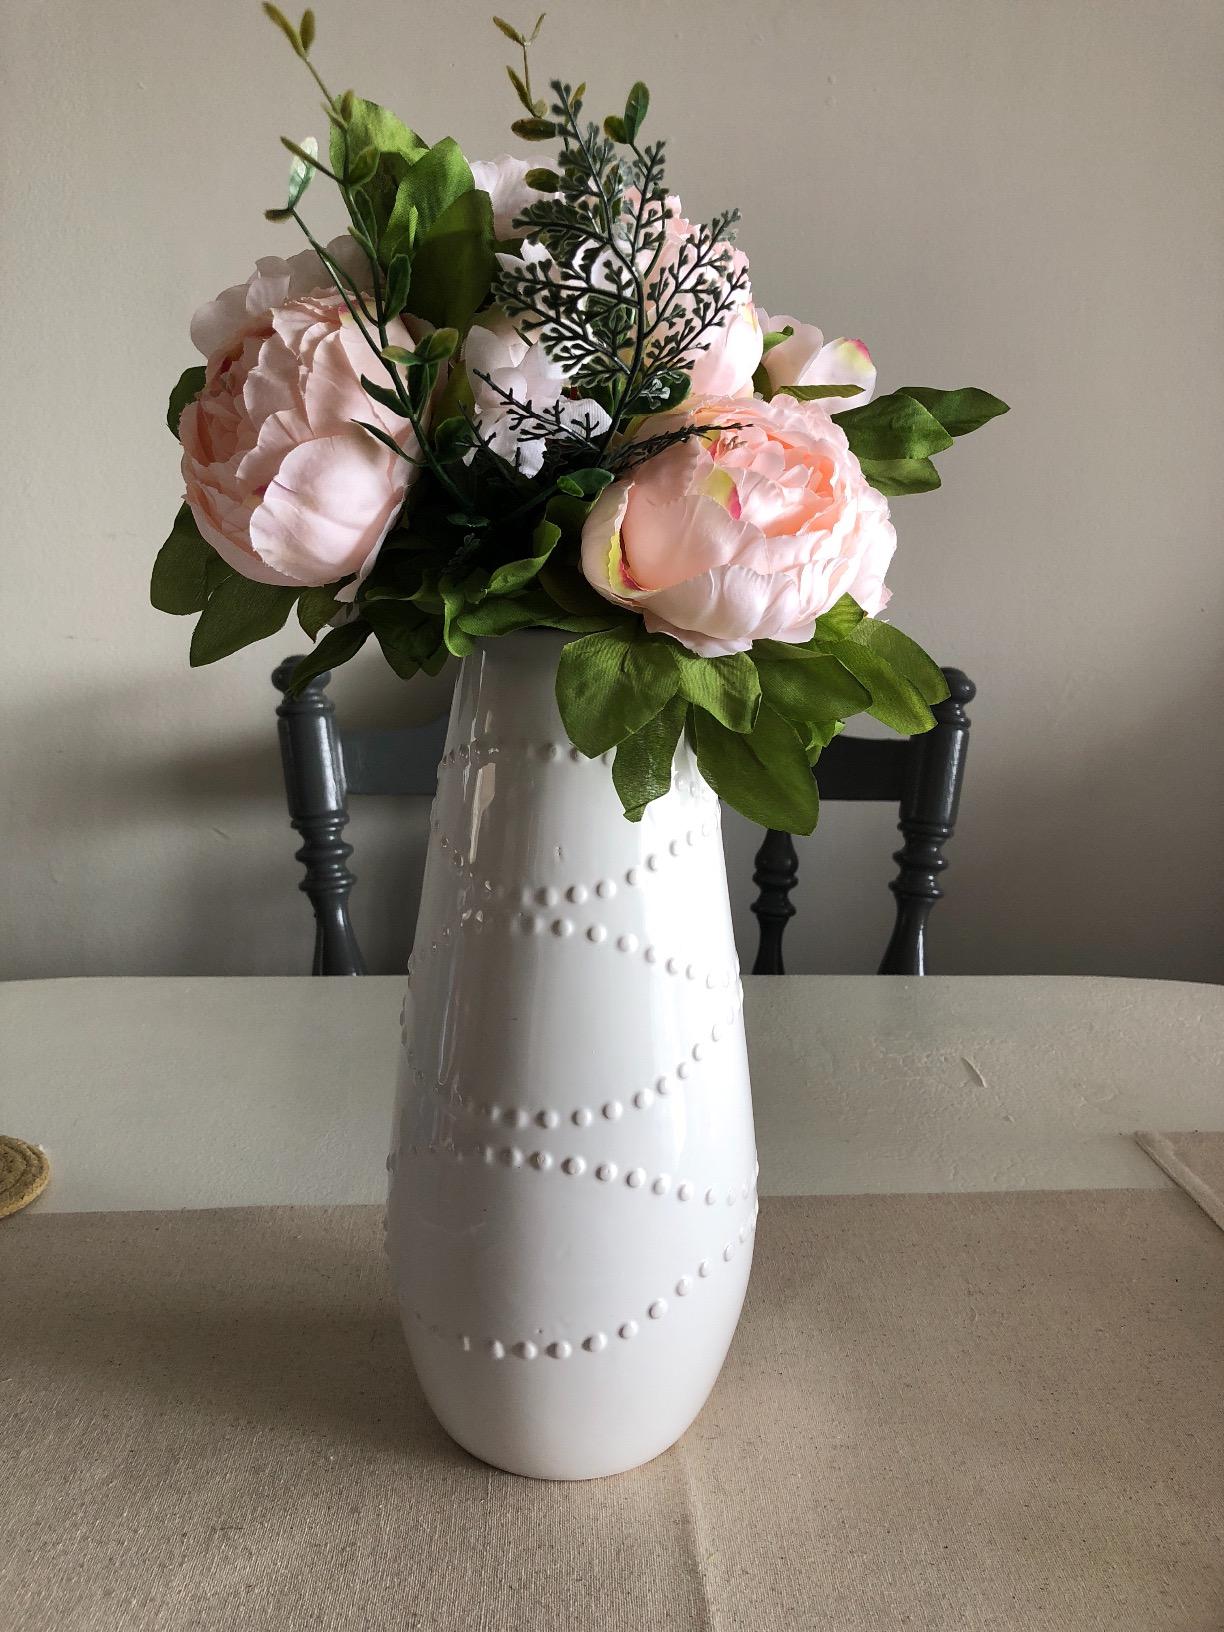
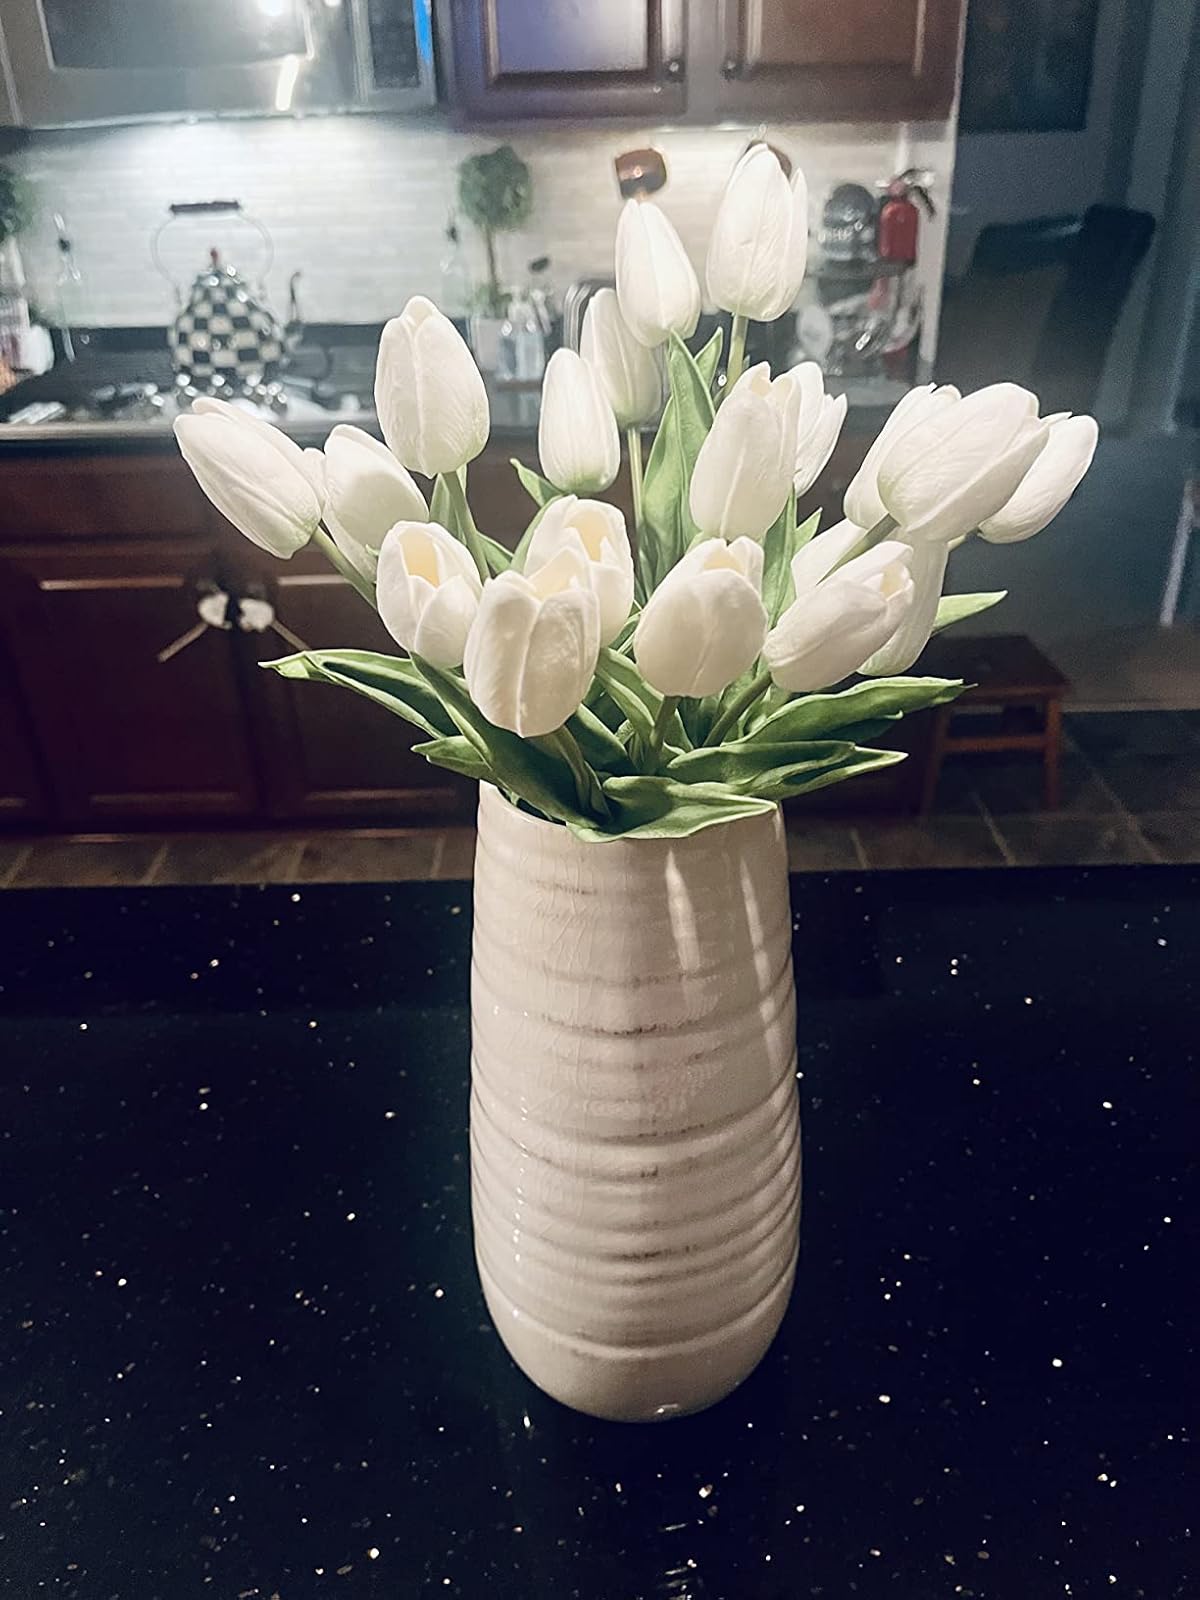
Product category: vase
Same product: no